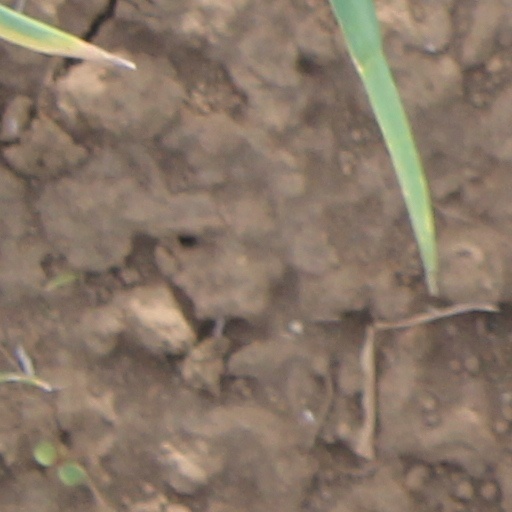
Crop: wheat